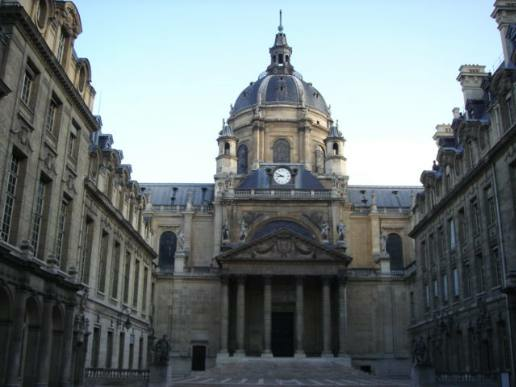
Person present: No